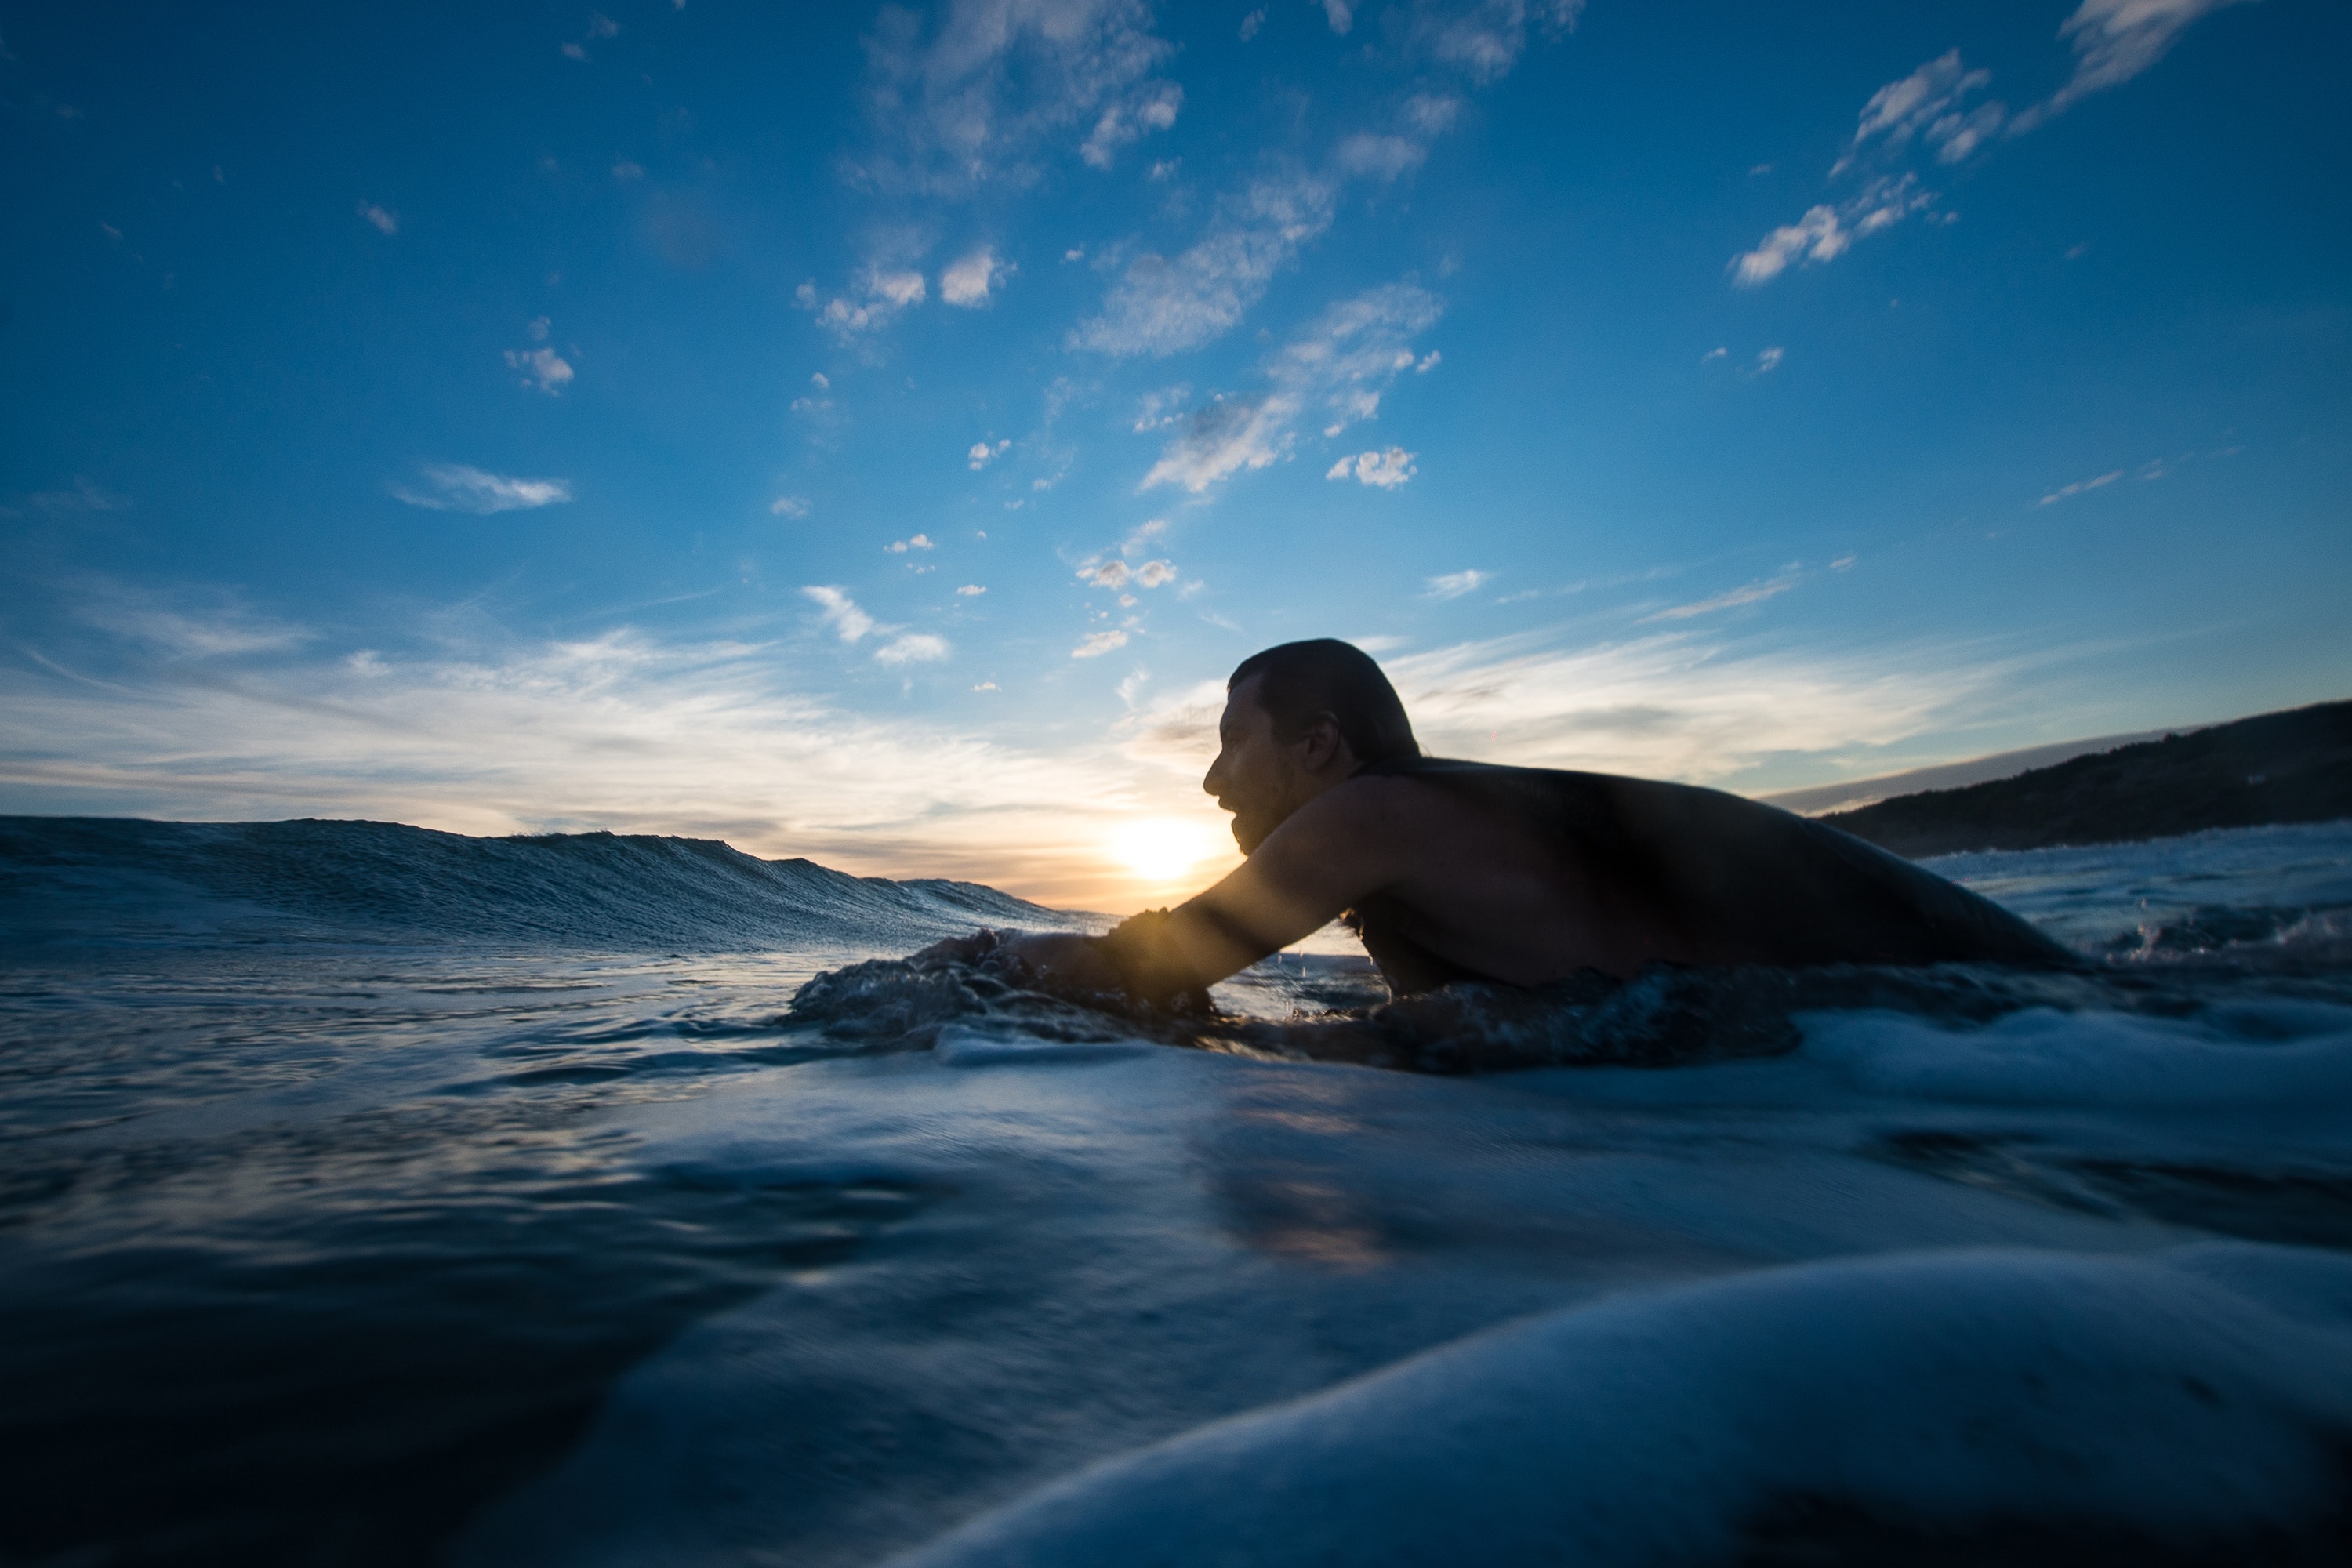
sky, water, wave, sea, ocean, wind wave, cloud, photography, vacation, surfing, horizon, sunlight, muscle, leisure, arctic